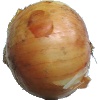
Label: white_onion